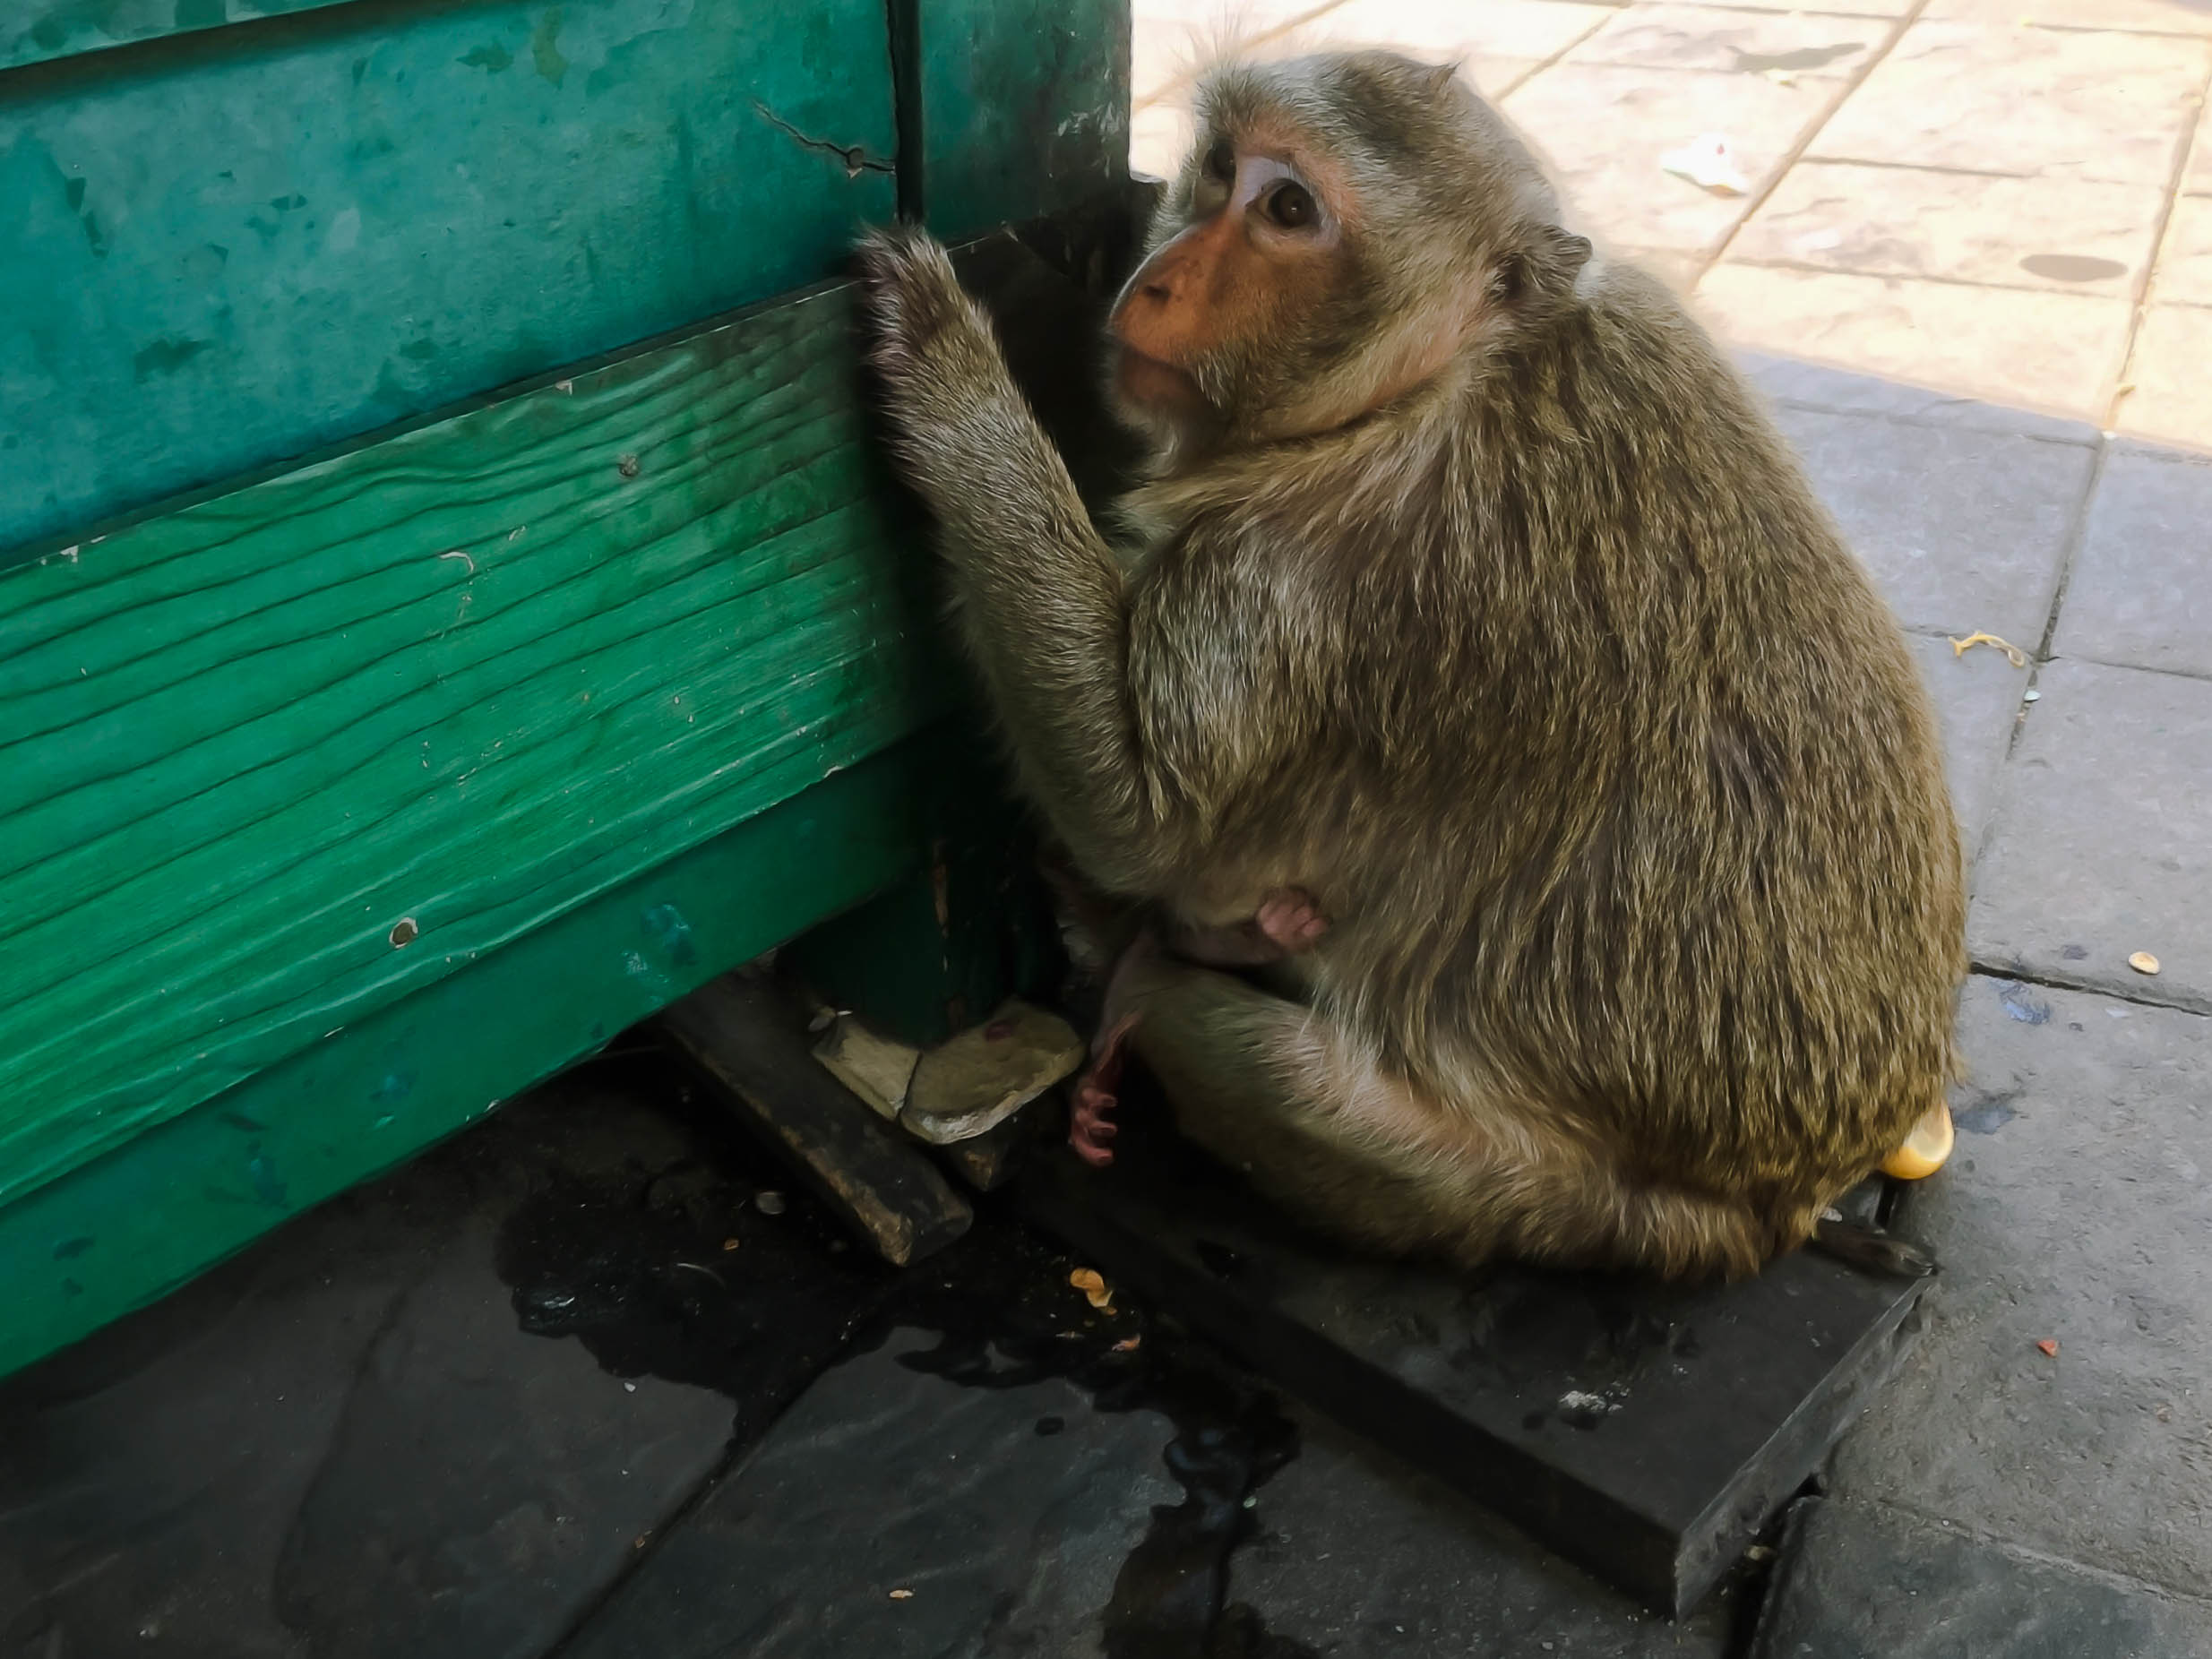
animal, brown, cute, eating, eyes, face, floor, forest, fruit, funny, green, looking, macaque, mammal, monkey, nature, outdoor, portrait, sitting, small, tree, tropical, wild, wildlife, young, fauna, primate, old world monkey, new world monkey, fur, snout